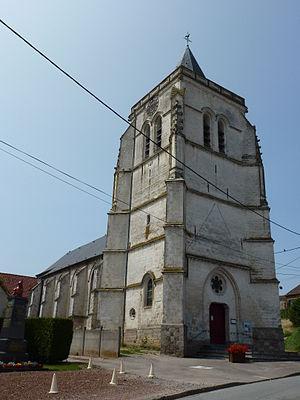
Delettes est une commune française située dans le département du Pas-de-Calais en région Hauts-de-France.